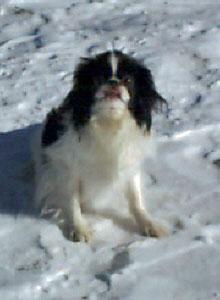
Japanese_spaniel